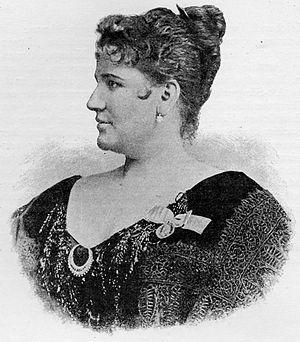
Katharina Klafsky, née le 19 septembre 1855 à Mosonszentjános et morte le 22 septembre 1896 à Hambourg, est une chanteuse d'opéra hongroise.